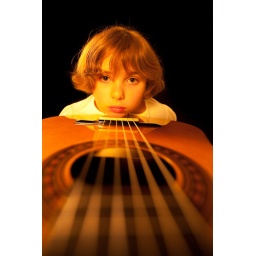
Strobist: AB800 from front and above with yellow gel and barn doors. Triggered by cybersyncs